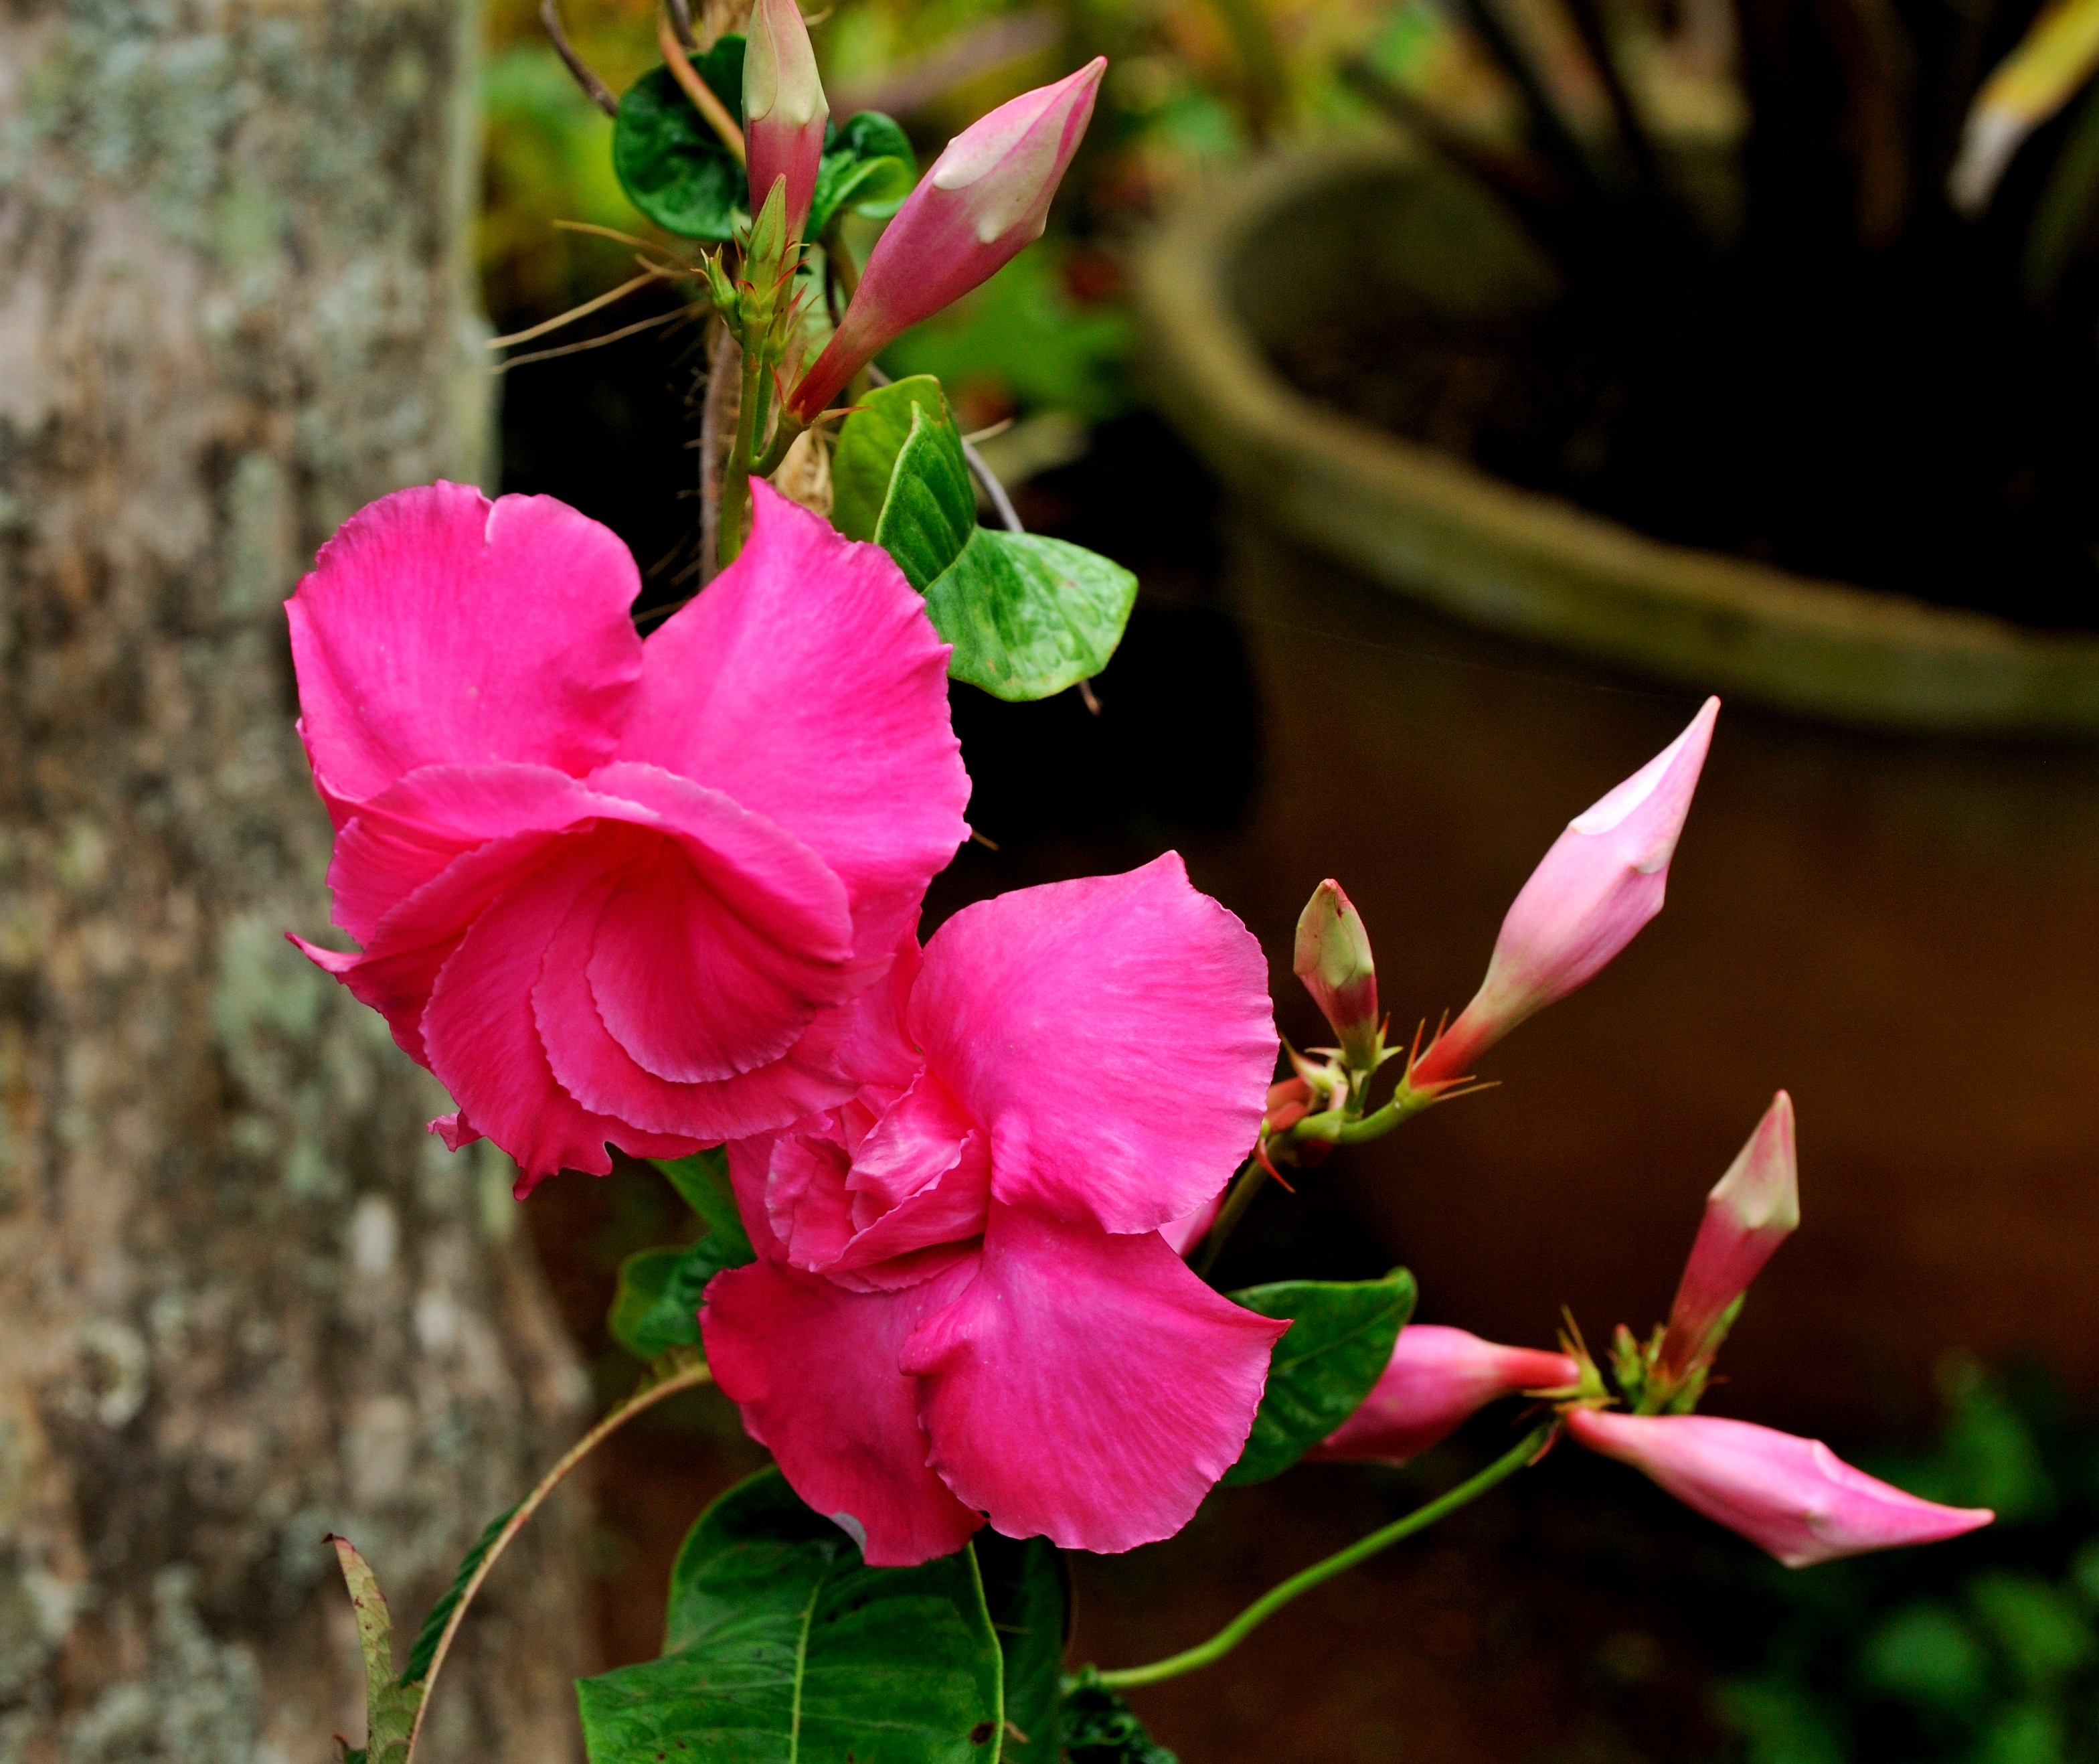
nature, blossom, plant, leaf, flower, petal, floral, tropical, colourful, botany, blooming, garden, pink, flora, wildflower, flowers, shrub, vibrant, macro photography, flowering plant, atma nilayam nursery, cheruvarakonam, annual plant, land plant